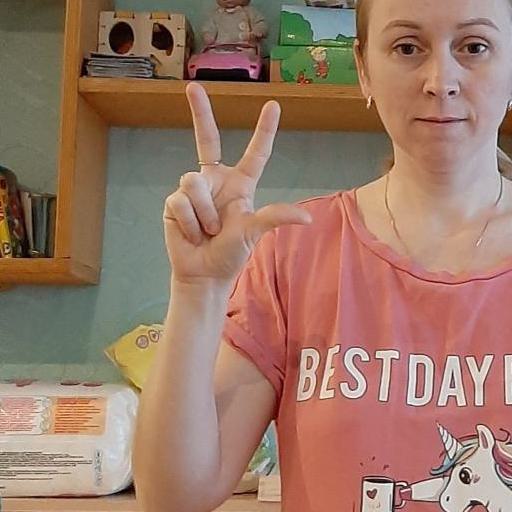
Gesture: three2